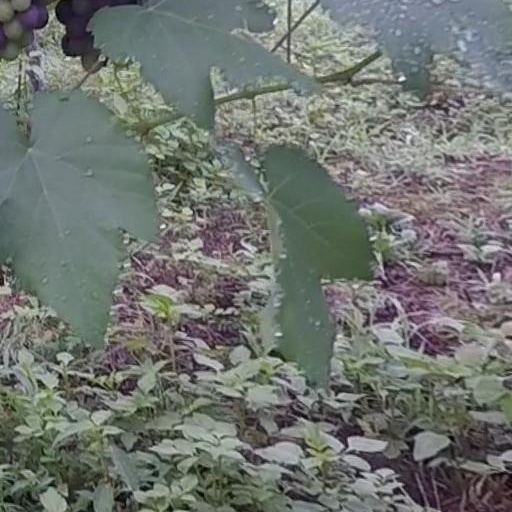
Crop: grape